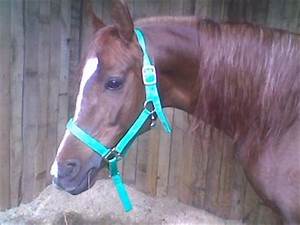
Label: cavallo